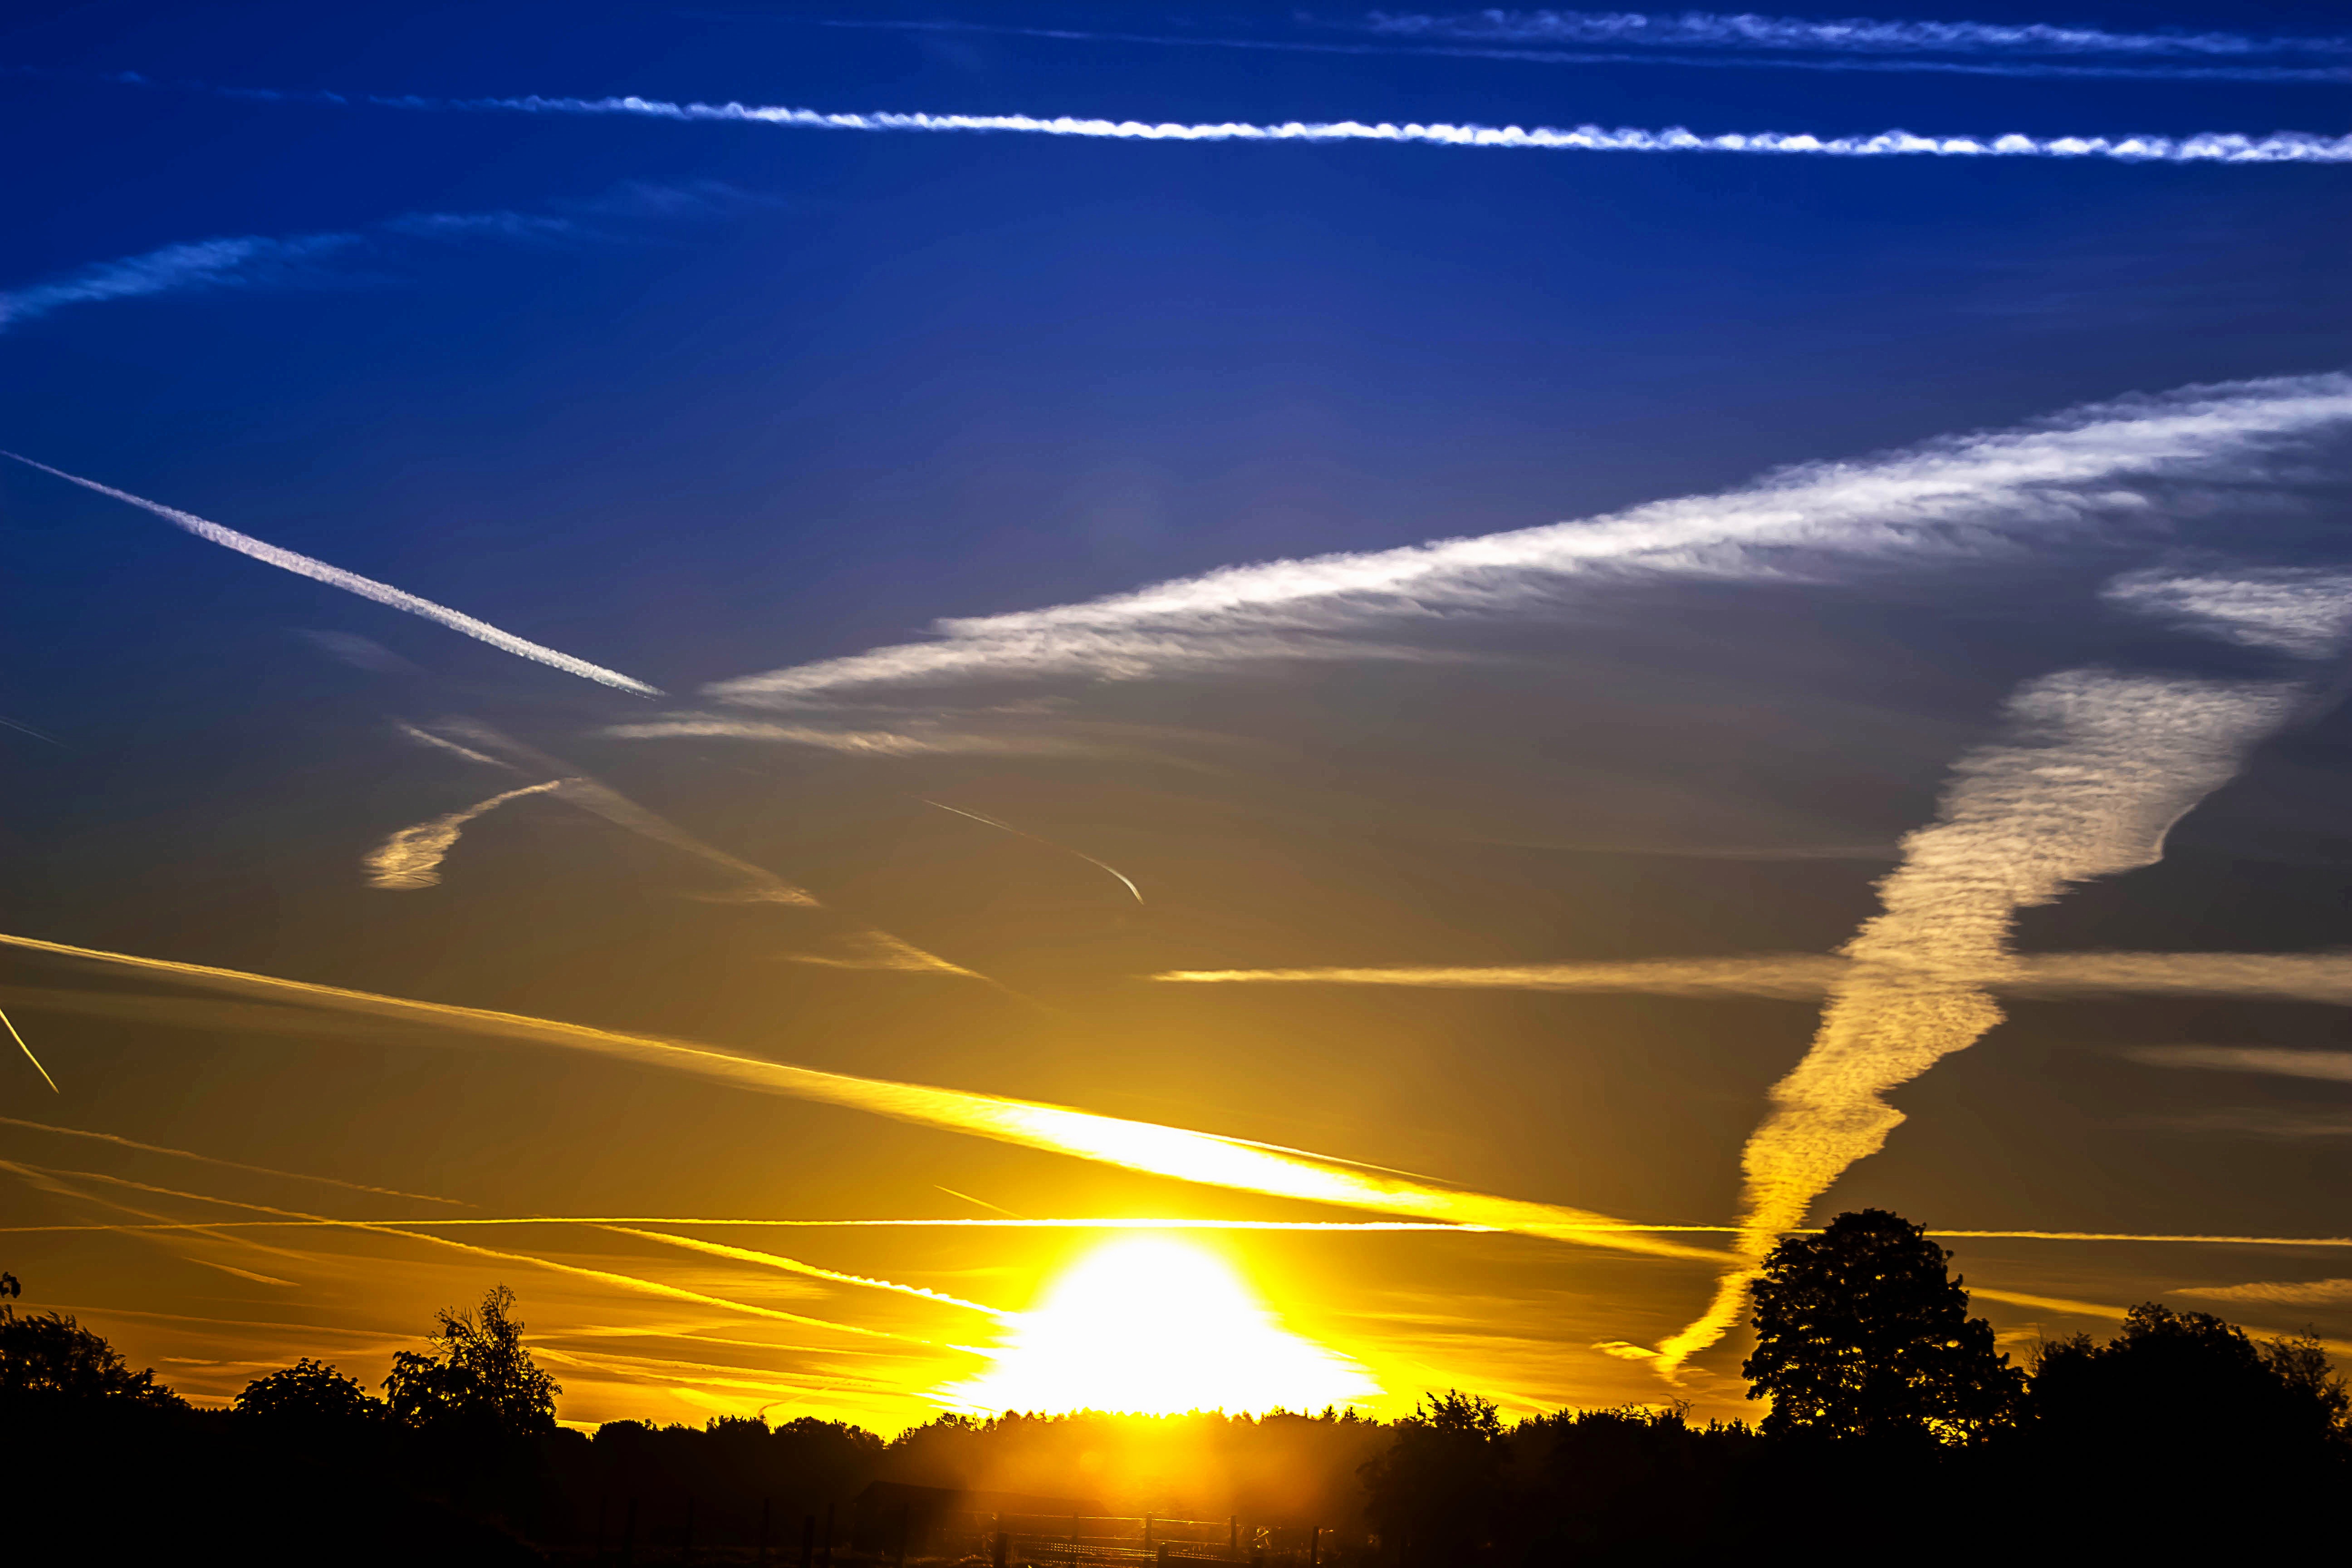
nature, forest, horizon, light, cloud, sky, sun, sunrise, sunset, sunlight, morning, dawn, atmosphere, dusk, evening, reflection, in the morning, trees, skies, clouds, contrail, rays, mood, sunbeam, morgenstimmung, afterglow, morning sun, early in the morning, good morning, astronomical object, red sky at morning